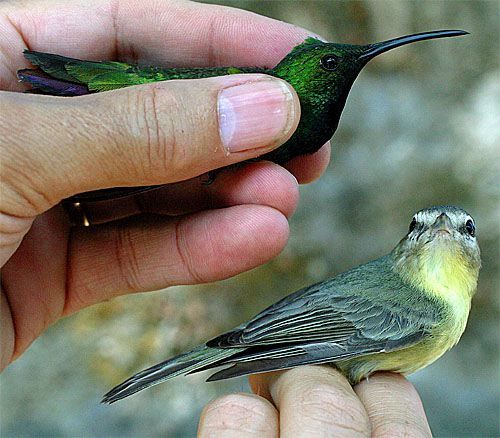
a small bird with grey and yellow hues.
this is 2 small bird one bright green and the other with a gray back and wings and a yellow belly.
two tiny green birds, one of them a completely peacock-green colored humming bird with a long thin beak; and the second one is a small green finch that has greenish yellow throat, breast and belly.
bird with long, thing and curved beak that is sharply pointed, with black eye, throat, breast and dark green crown
this bird has a yellow belly and throat and a gray wing and a white eyebrow.
a tiny bird of green and light yellow feathers.
this particular bird has a yellow belly and breasts and gray secondaries
this bird has wings that are green and has a long billon its head and crown is a bright green metallic color and a long bill
this bird has wings that are grey and has a yellow belly
Species: Philadelphia Vireo